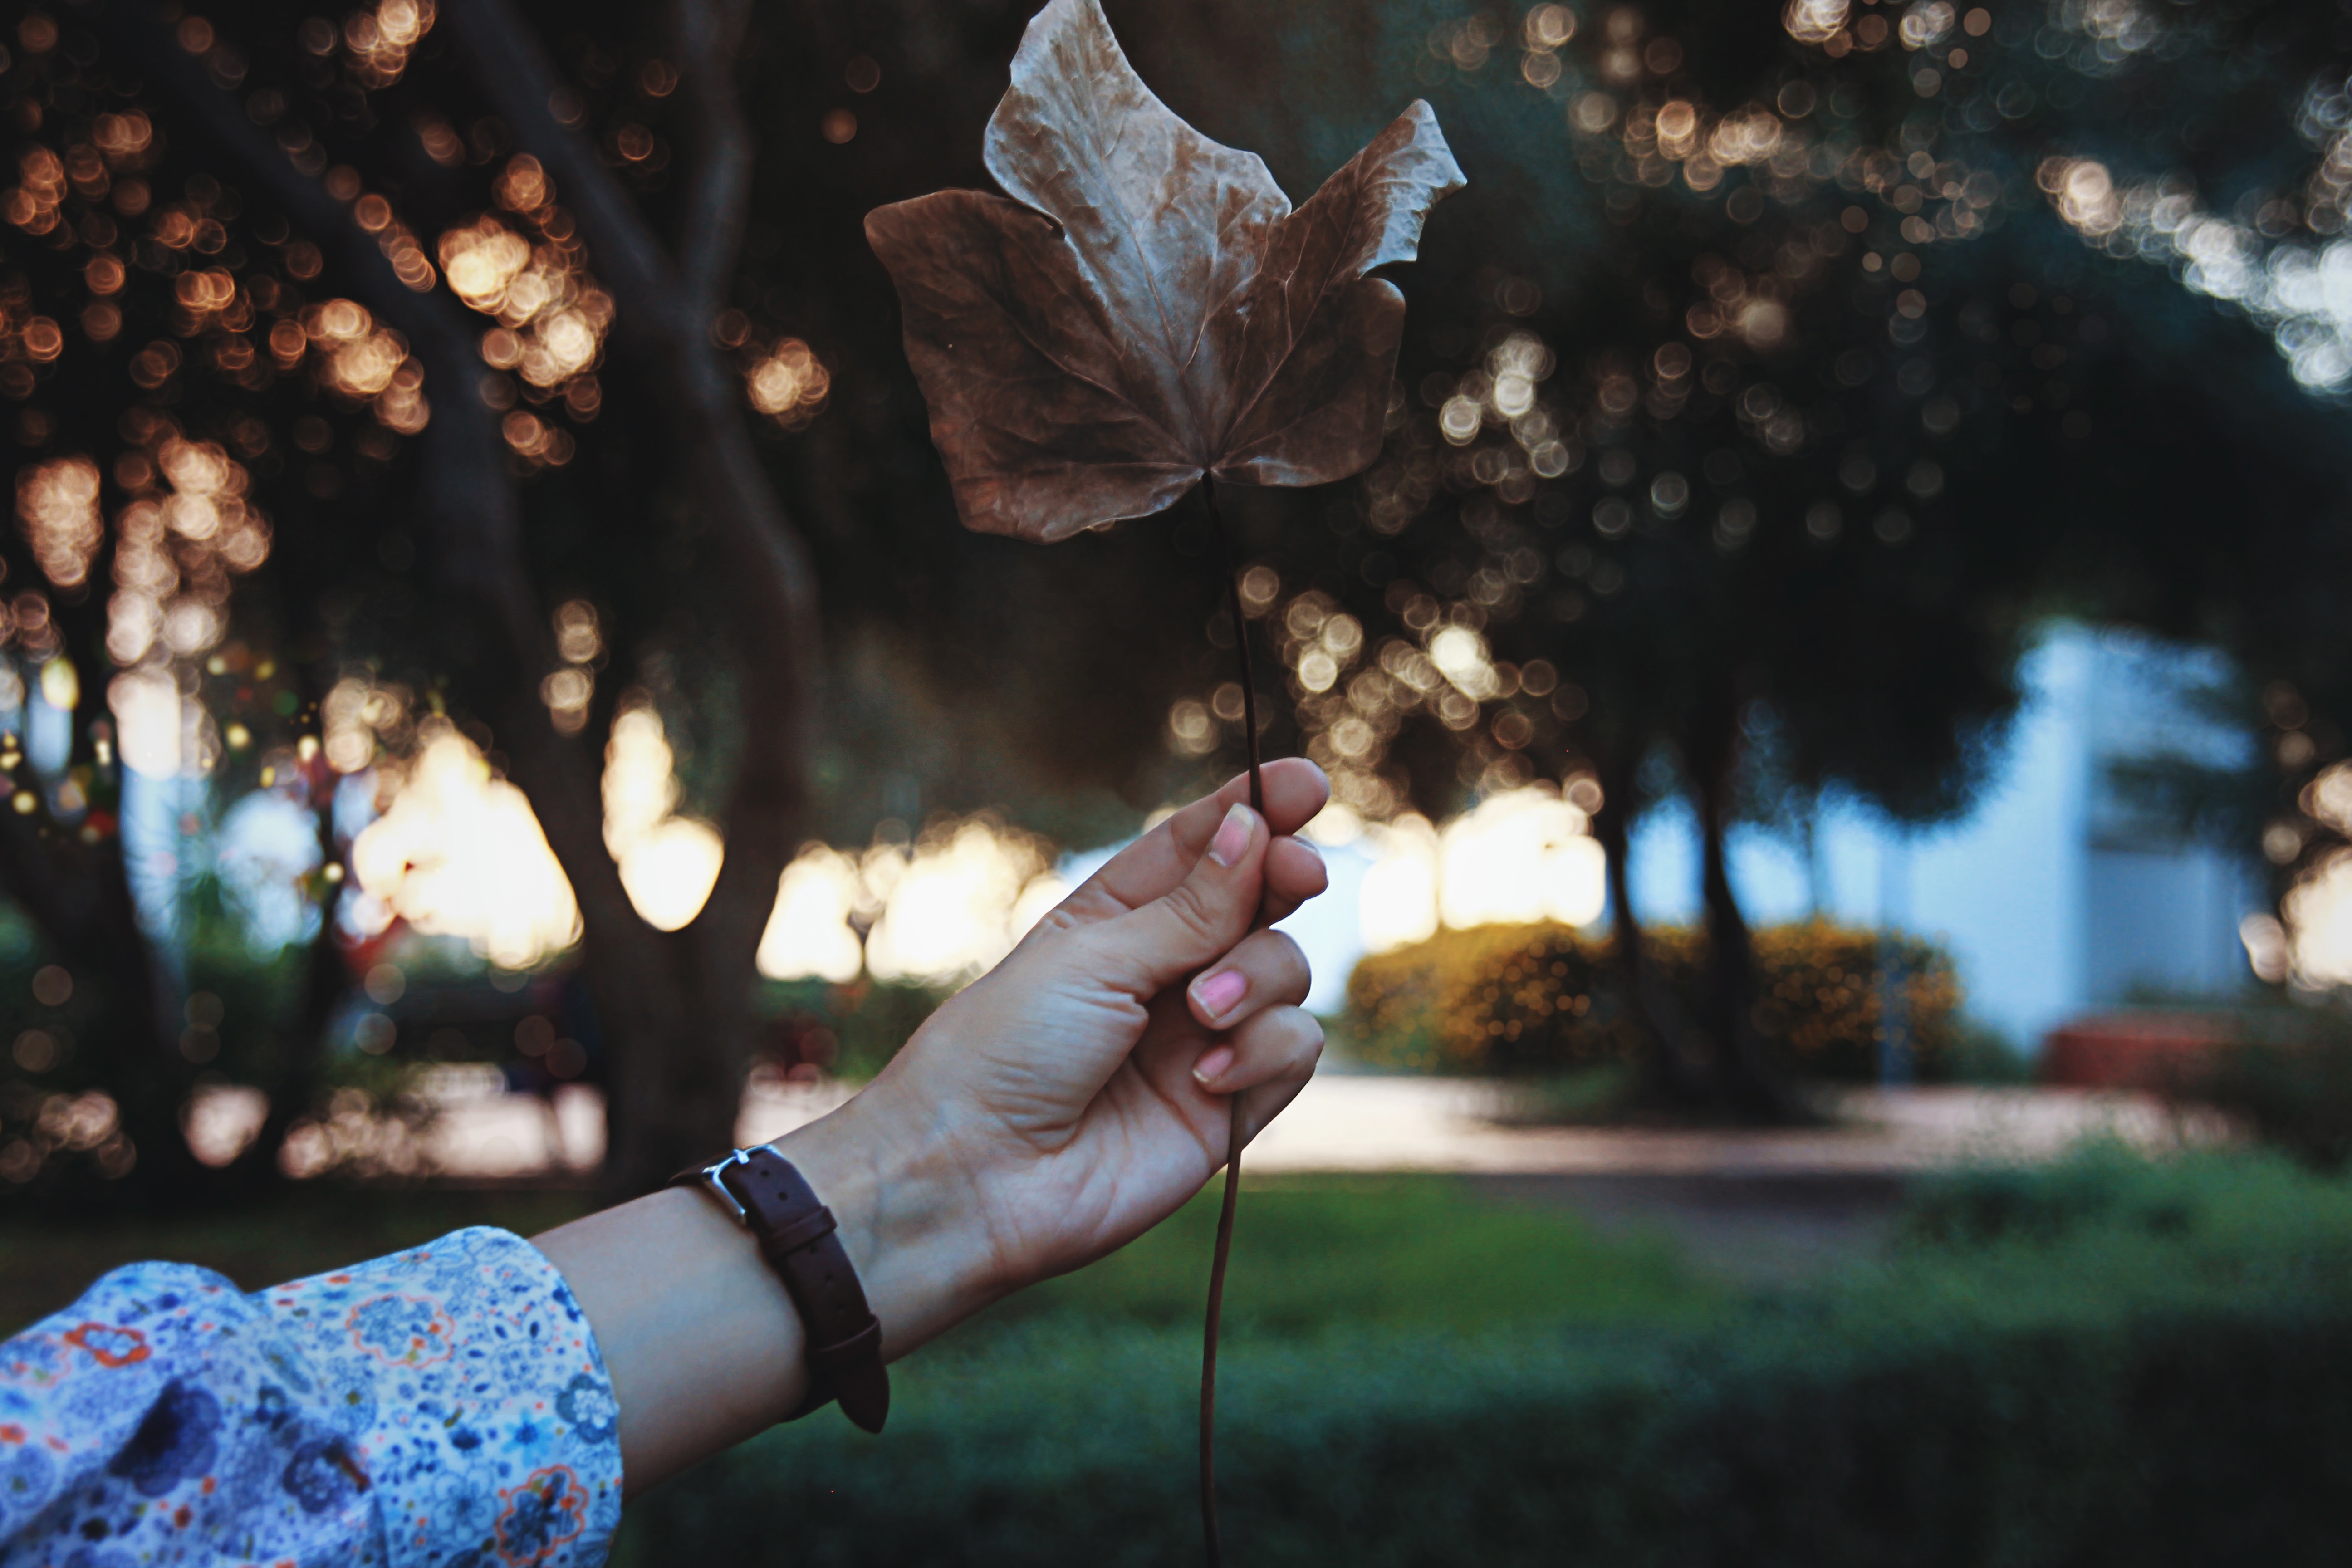
hand, tree, plant, photography, sunlight, leaf, flower, spring, color, autumn, season